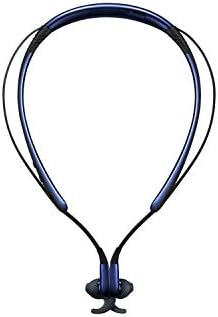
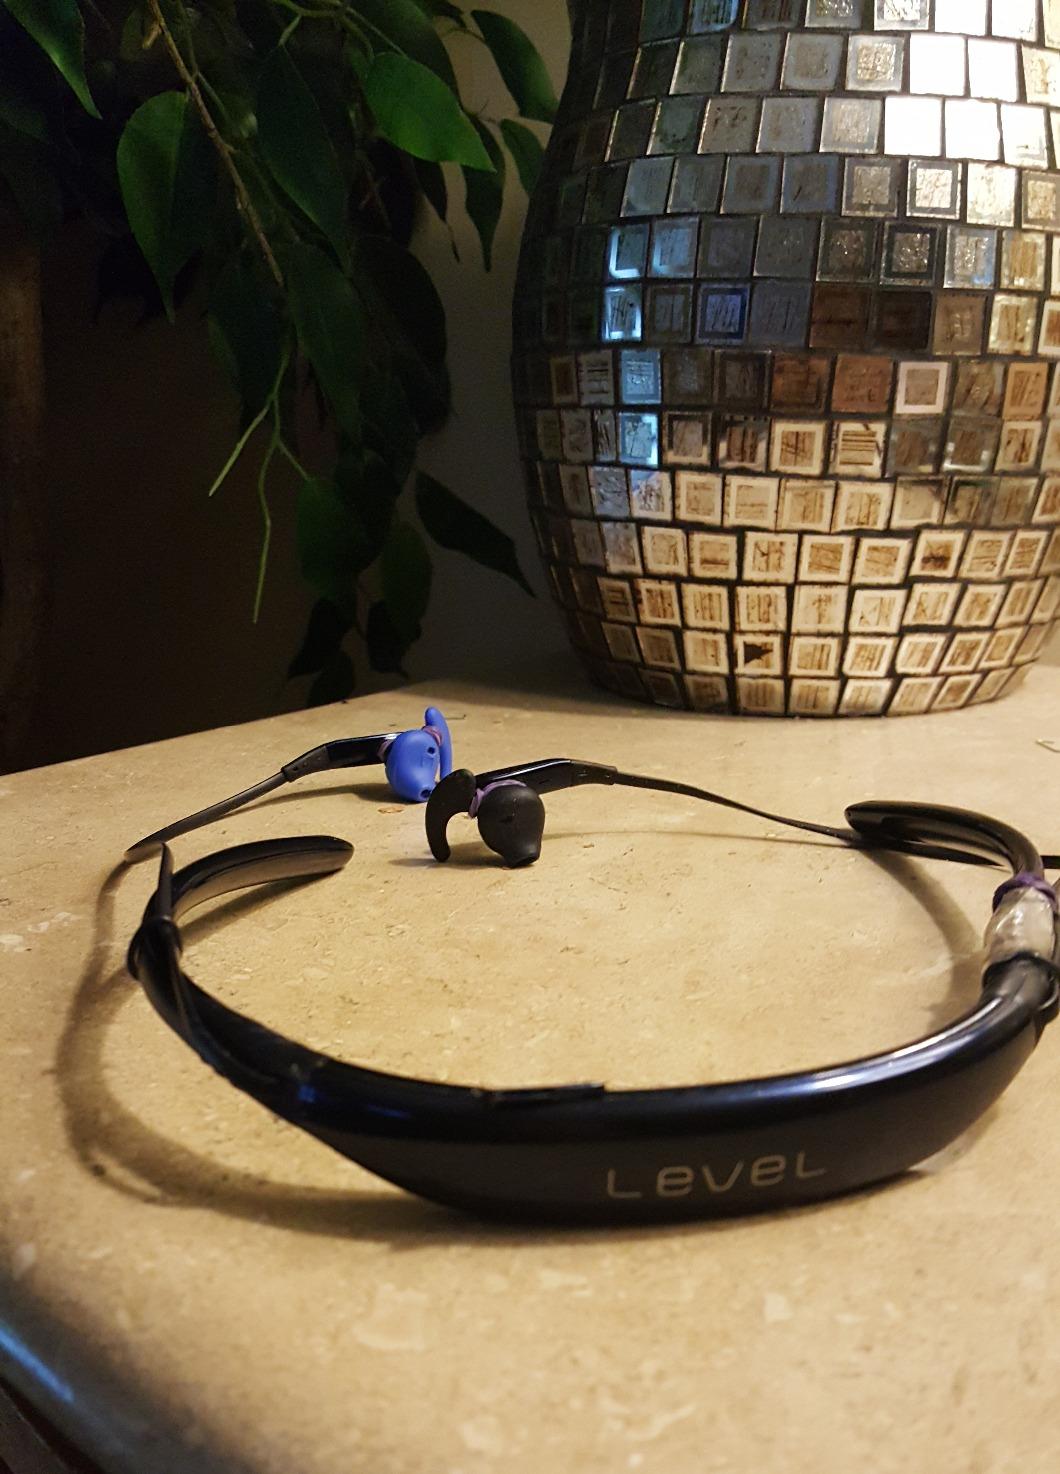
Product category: headphones
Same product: no